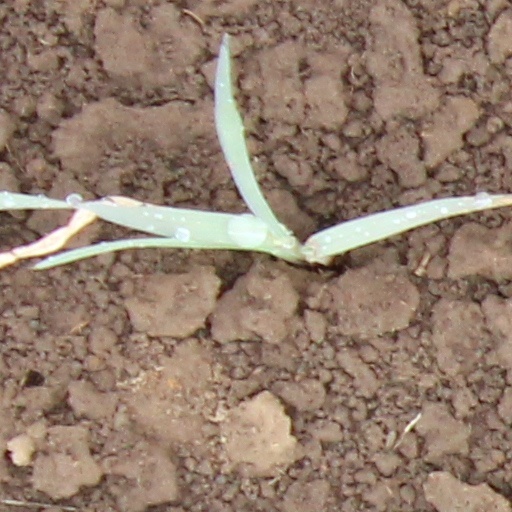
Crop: wheat